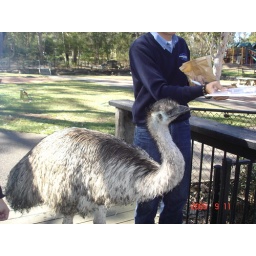
Big bird wandering over to check on what is in tour guide's paper bag